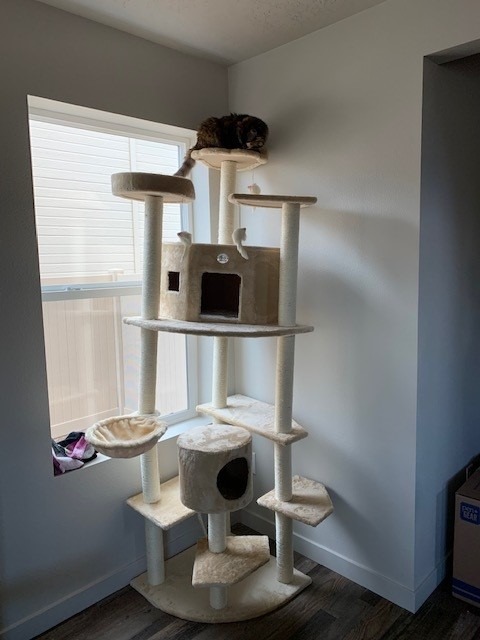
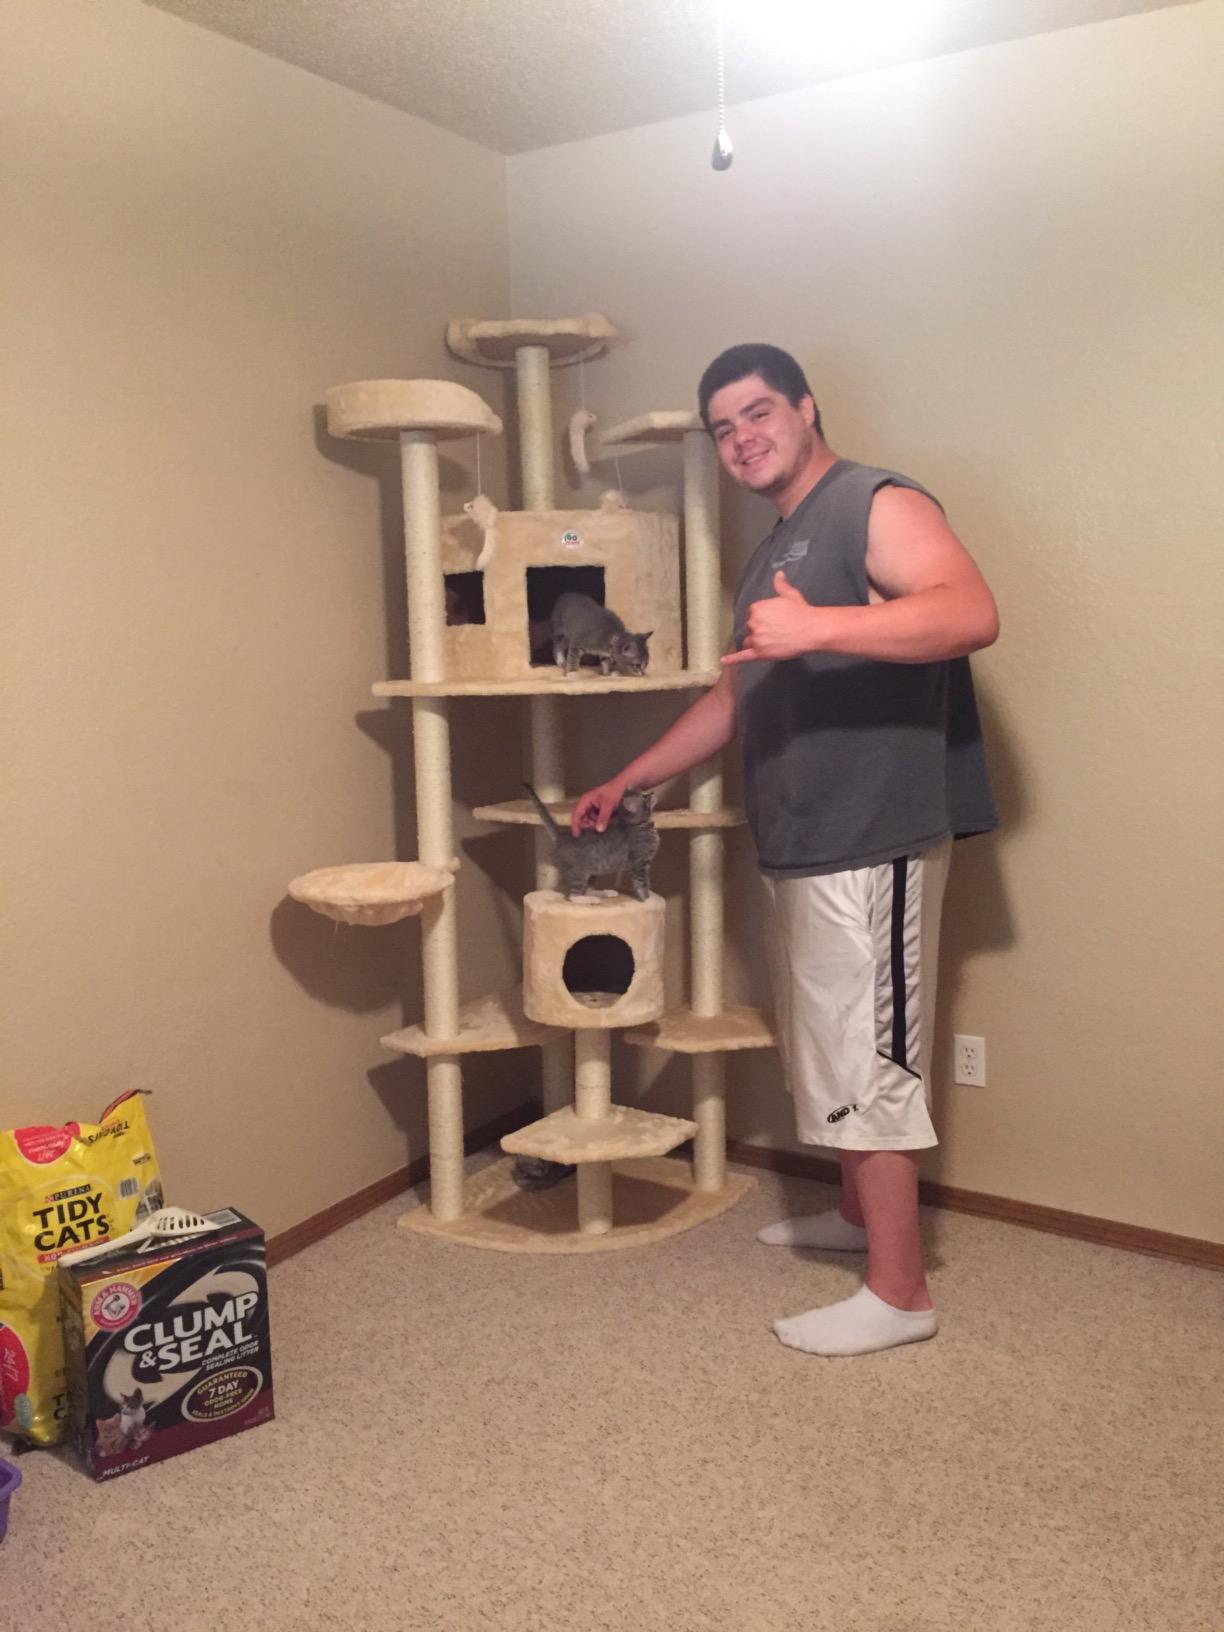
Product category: items_cat tree
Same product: yes